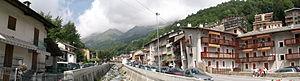
Crissolo est une commune italienne de la province de Coni dans la région Piémont en Italie.